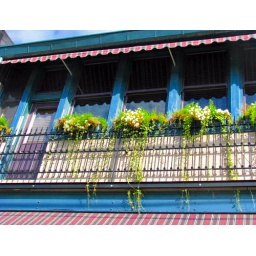
The back of a second floor building in scenic downtown Muncie